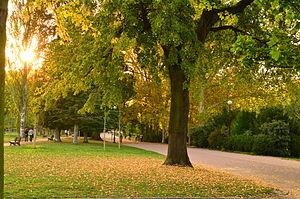
Parc de la Tête d'Or de Lyon - Allée du Grand Camp
Le parc de la Tête d'or est un parc urbain public situé à Lyon, l'un des plus grands de France. Œuvre des frères Denis et Eugène Bühler, le parc est ouvert dès 1857 alors que les travaux ne sont pas achevés. Il est exactement contemporain du Central Park de New York, créé la même année. Le parc est enrichi de nombreux bâtiments comme les grandes serres en 1865, le vélodrome, le chalet des gardes et le chalet en 1894, la clôture en 1896, les serres de collection en 1899, le monument aux morts de l'île aux Cygnes entre 1914 et 1930 ou encore la nouvelle roseraie entre 1961 et 1964.